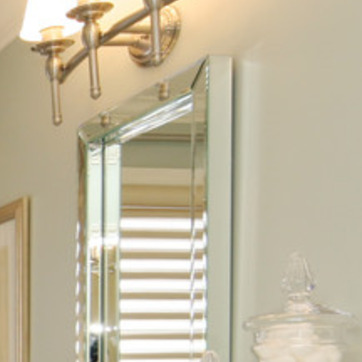
Material: mirror